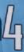
Number: 4